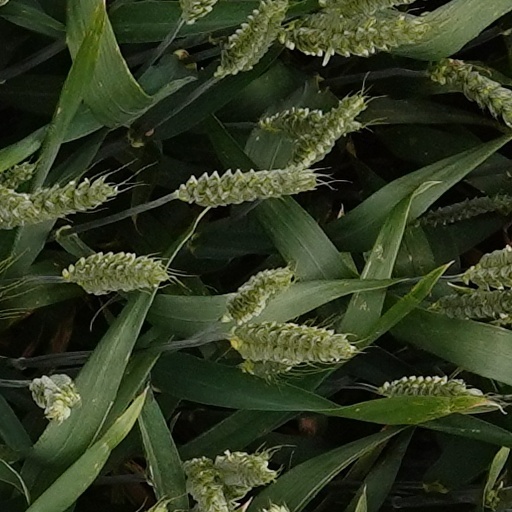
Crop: wheat